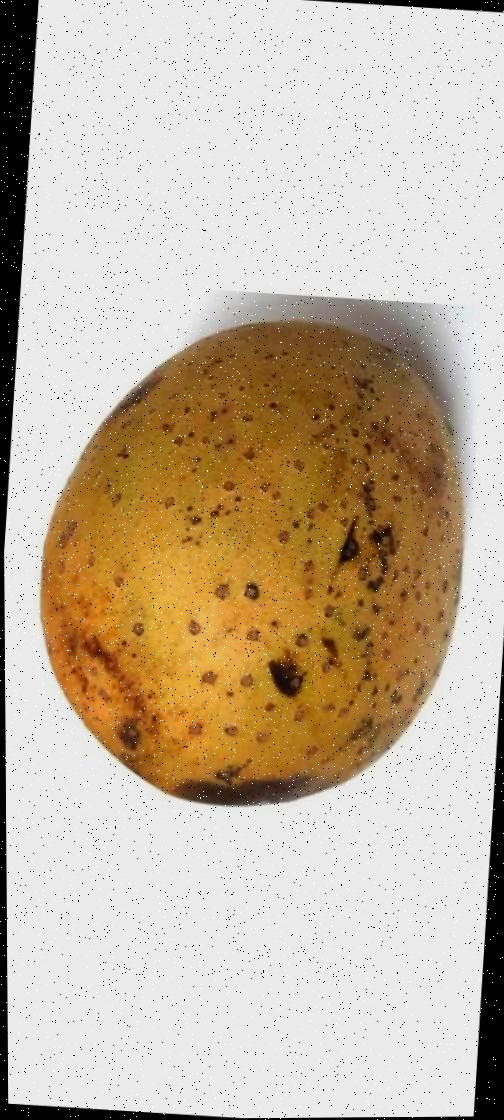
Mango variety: Gourmoti